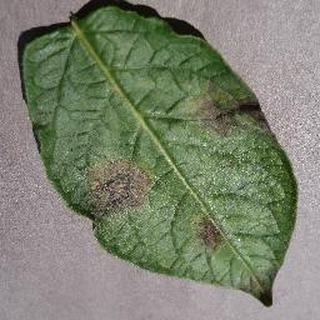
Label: potato_late_blight